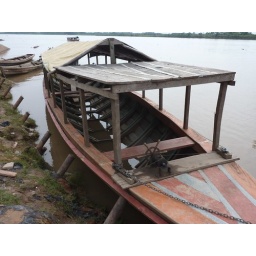
Many boats take in water